British Columbia Highway 91

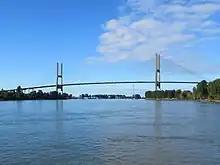
Alex Fraser Bridge carries Highway 91 over the Fraser River

The total distance covered by Highway 91 is 22 km (14 mi). Starting at its junction with Highway 99 in East Delta, the route travels north for 2 km (1¼ mi) to a junction with Highway 10, then north for 10 km (6 mi) through three interchanges, over the Alex Fraser Bridge onto Annacis Island, and through another interchange. Highway 91 then crosses the Annacis Channel bridge, ever so briefly passing through the very corner of New Westminster, and then enters Richmond, at which point it veers west. At the southern entrance to Highway 91, the road was formerly signed as "Annacis Highway", however, that name is not commonly used.